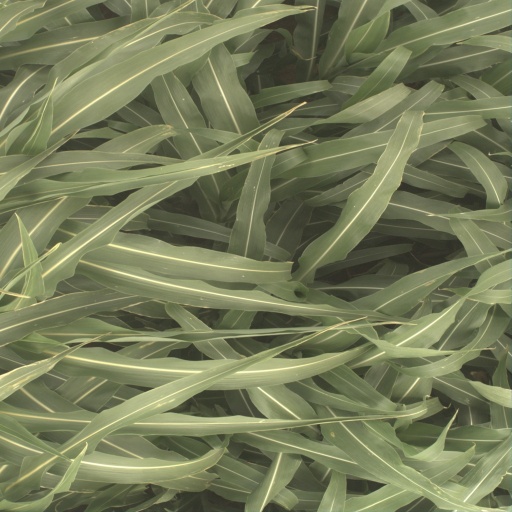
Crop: sorghum